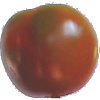
Label: Tomato Maroon 1